Bristol Sycamore

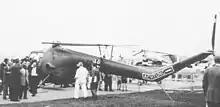
A West German air force Sycamore Mk.14 at the 1958 Farnborough Air Show

From 1952 to 1955 the Sycamore was used for various trials by the Air-Sea Warfare Development Unit RAF which was stationed at RAF St. Mawgan.